2013–14 Sheffield United F.C. season

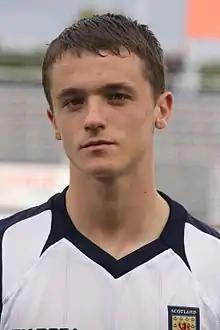
Stephen McGinn joined the Blades on a free transfer.

With Barry Robson having already left the club, United subsequently announced their retained list, and signalled the departure of Danny Coyne, Matthew Harriott, Lecsinel Jean-François and Dave Kitson. However they also indicated that Aaron Barry, Jordan Chapell, Danny Higginbotham, Jordan Hodder, Terry Kennedy, Callum McFadzean, Jahmal Smith and Elliott Whitehouse had all taken the option to have their contracts extended. Manager David Weir began to pull together his back-room team by appointing former Rangers fitness coach Adam Owen to the position of "Assistant Manager – Performance" on 21 June. A few days later United unveiled their first signings of the close season; Stephen McGinn from Watford, Sean McGinty from Manchester United and Febian Brandy from Walsall all on two-year deals; whilst Jasper Johns was signed from Everton signed a one-year deal.